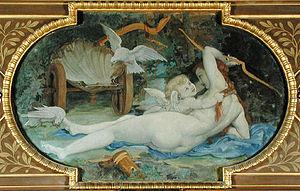
Paul Baudry, né à La Roche-sur-Yon le 7 novembre 1828 et mort à Paris 6ᵉ le 17 janvier 1886, est un peintre français.